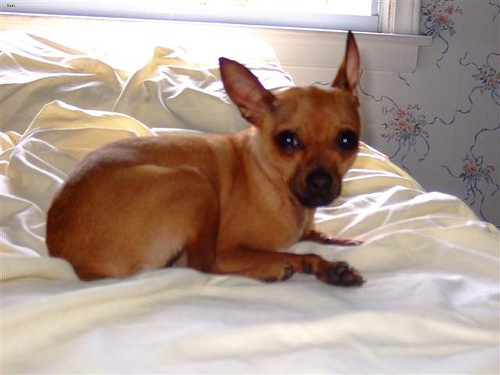
Animal: dog
Breed: miniature_pinscher